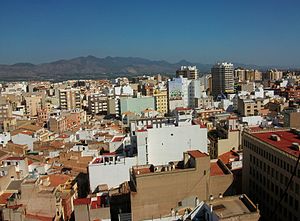
Castellón de la Plana
Castellón de la Plana er en by i den autonome region Valencia i det østlige Spanien og samtidig hovedstad i provinsen Castellón, som udgør den nordligste af de tre provinser i den autonome region. Indbyggertal på 180.204. Byen ligger ved kysten til Middelhavet.